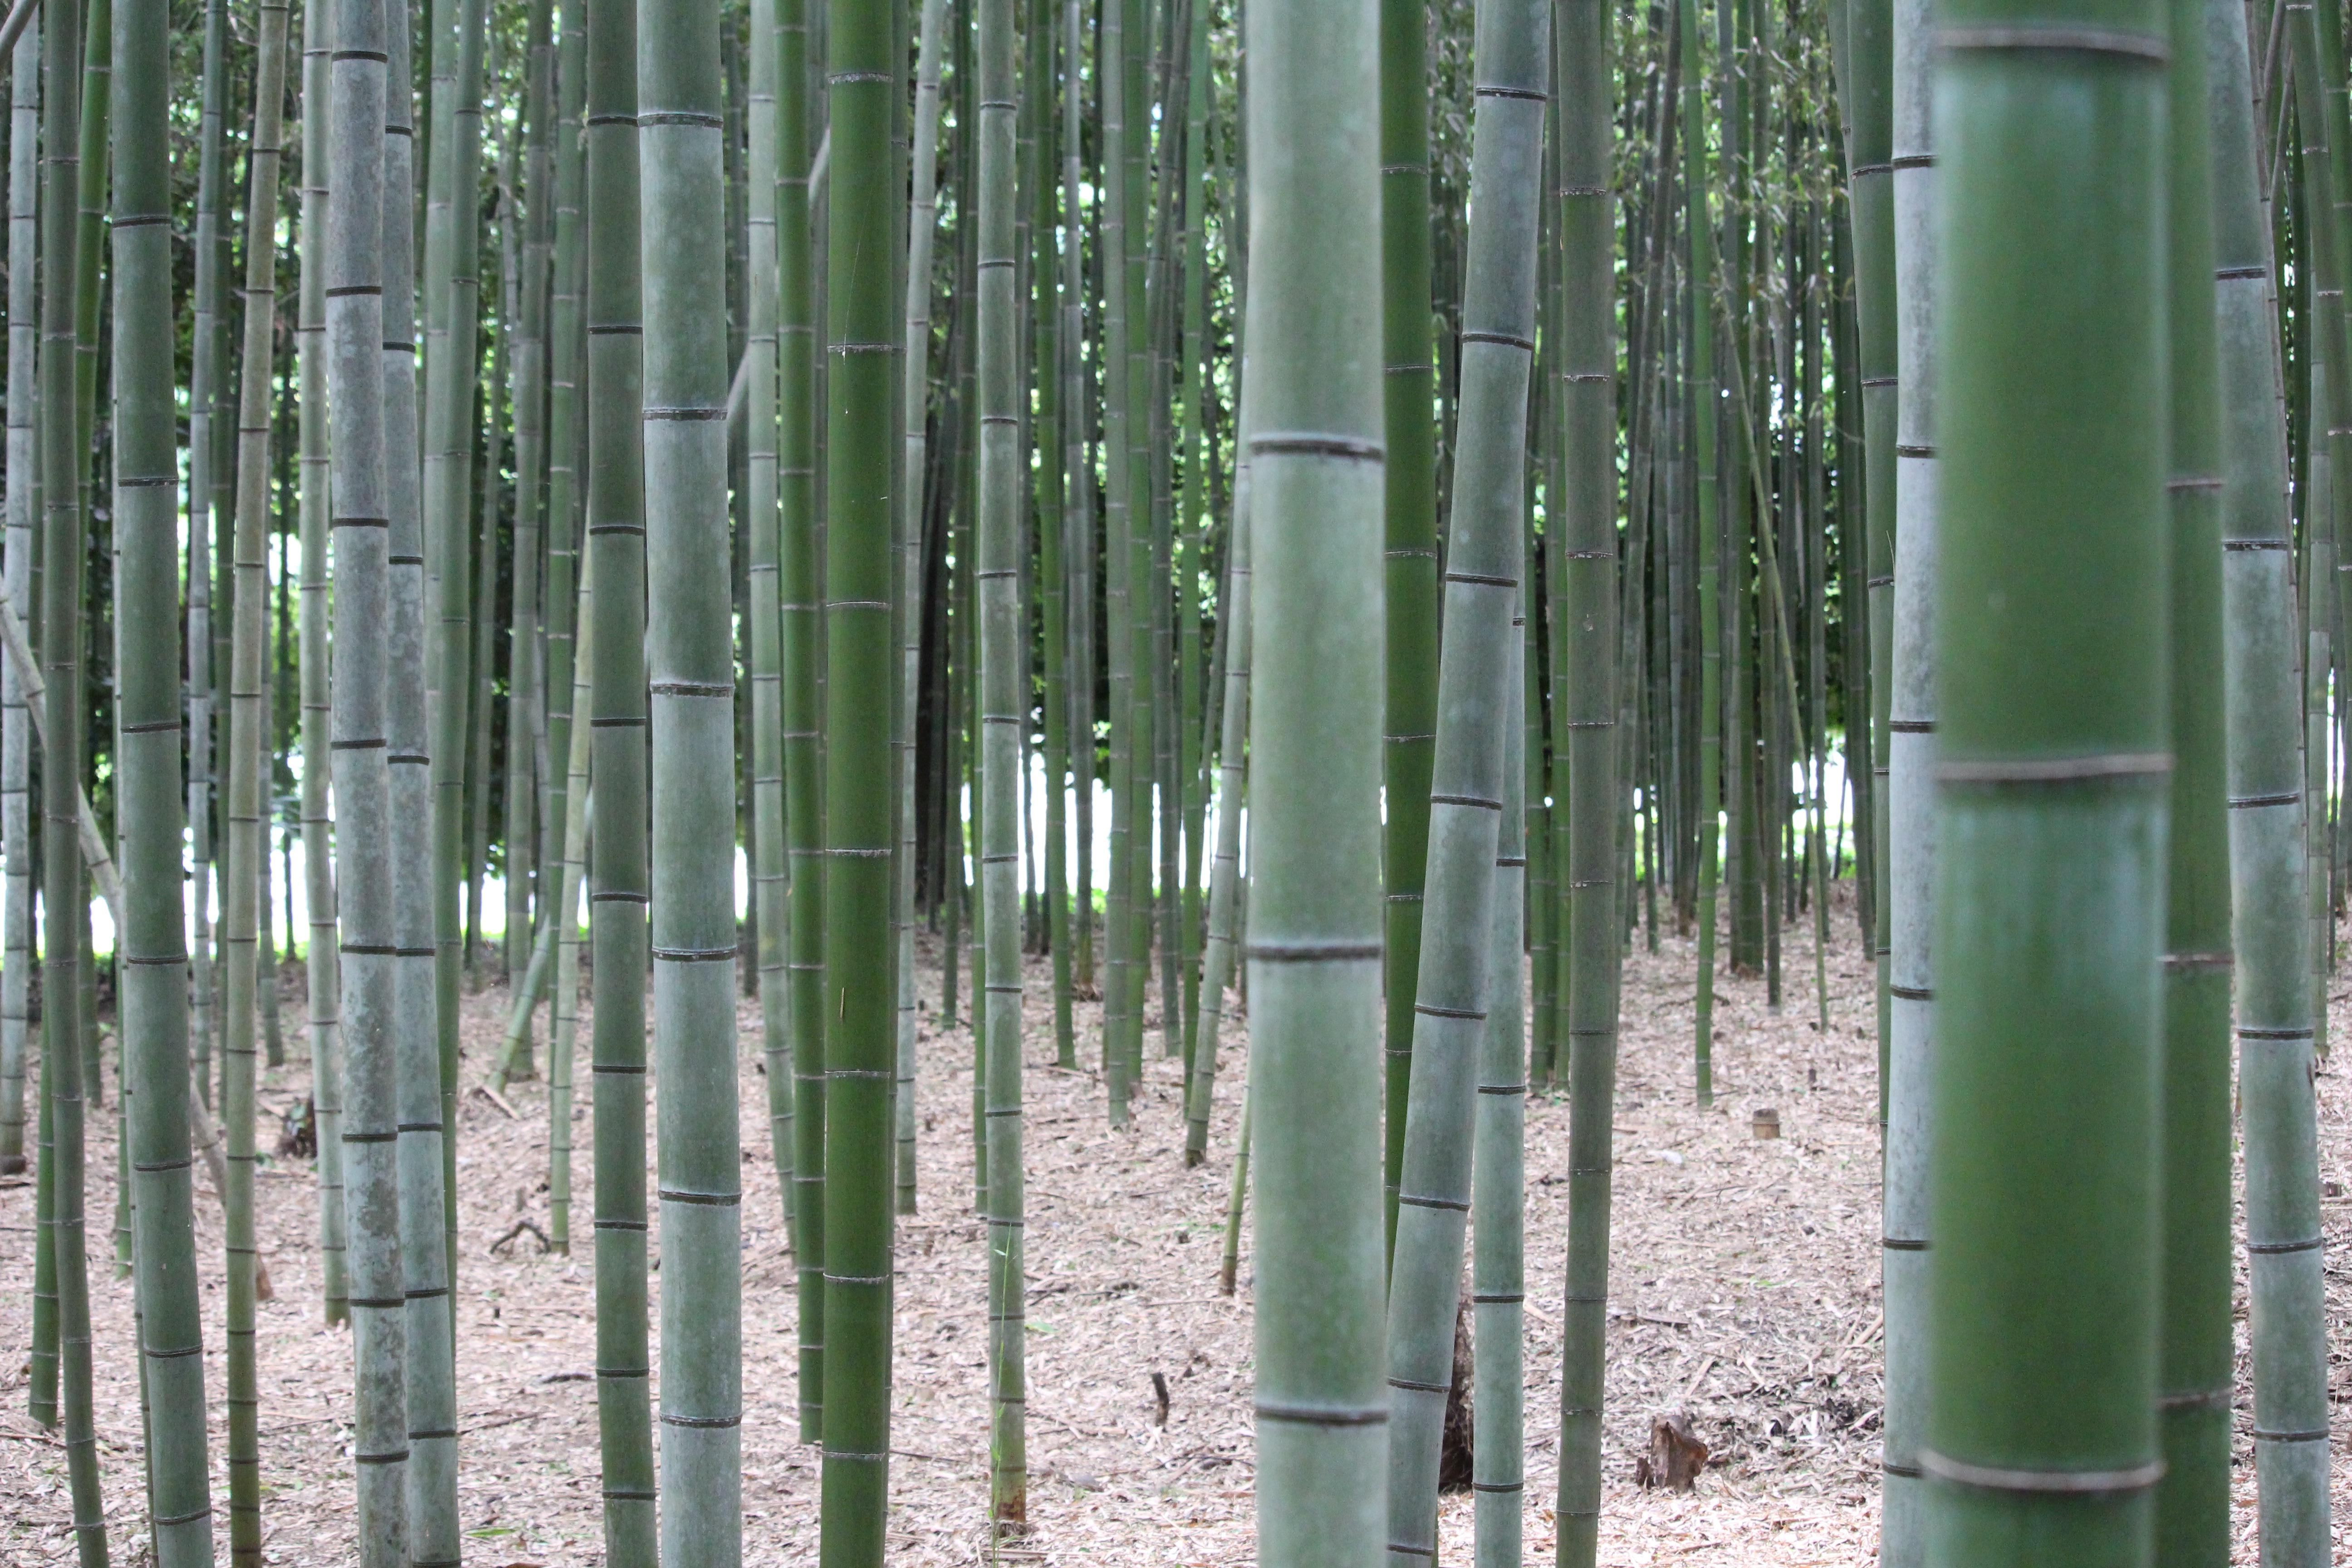
tree, fence, plant, green, interior design, bamboo, grass family, plant stem